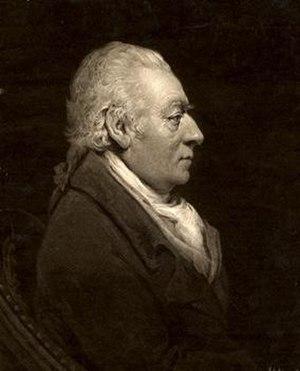
James Wyatt, était un architecte anglais, rival de Robert Adam dans le style néoclassique, qu'il surpassa de loin dans le style néogothique.